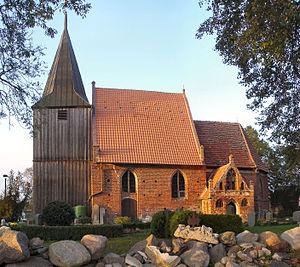
Levenhagen est une municipalité allemande du land de Mecklembourg-Poméranie-Occidentale et l'arrondissement de Poméranie-Occidentale-Greifswald. En 2013, elle comptait 374 hab.